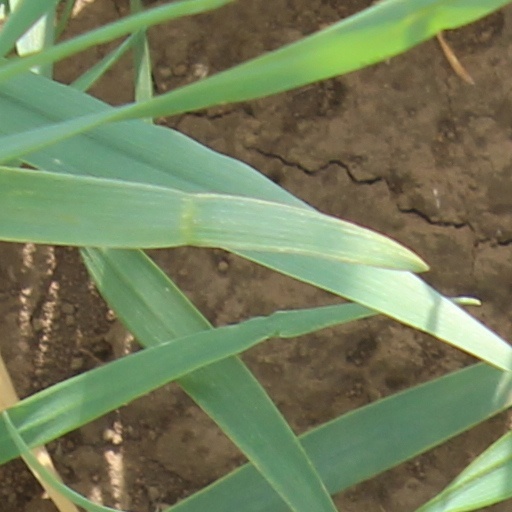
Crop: wheat